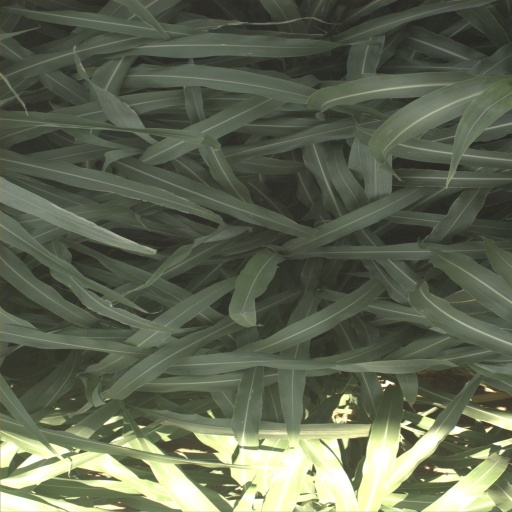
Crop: sorghum